Burma Corps

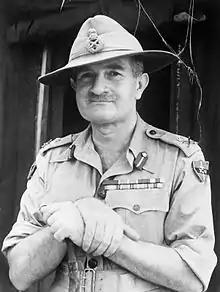
Lt-Gen William 'Uncle Bill' Slim.

Burcorps was created on 13 March 1942 to take control of the scattered British, Indian and local troops retreating through Burma in the face of a sustained Japanese offensive. The main fighting components of this force were two infantry divisions, 17th Indian Division and 1st Burma Division, but 7th Armoured Brigade Group had recently arrived at Rangoon as reinforcements from the Middle East. Major-General William Slim was brought back from Iraq where he was commanding 10th Indian Infantry Division and promoted to Acting Lieutenant-General to take command of the new corps. He had to improvise a corps staff, including Captain Brian Montgomery, younger brother of General Bernard Montgomery, who filled a number of junior staff roles simultaneously in the early days.